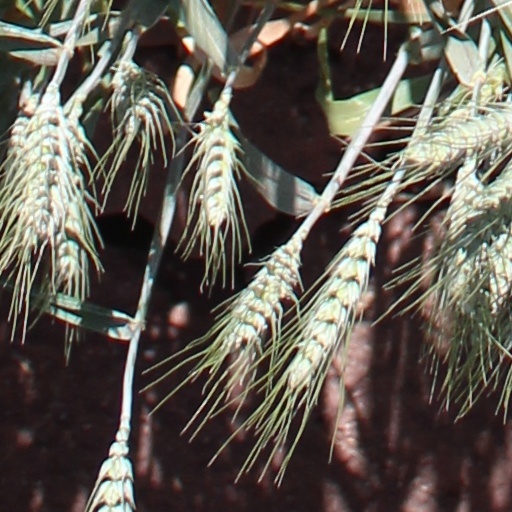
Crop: wheat